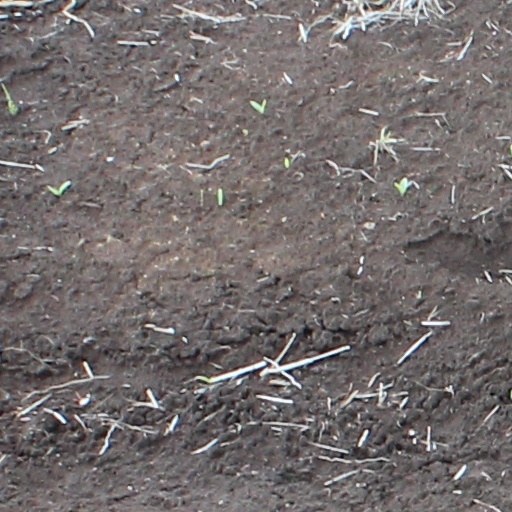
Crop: wheat